Battle of Villa Verde Trail

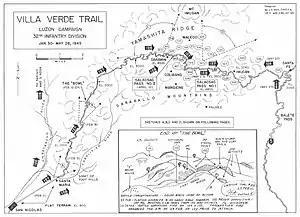
A map of the Battle for the Villa Verde Trail

With the Battle of Manila winding down, American units in the northern part of Luzon were freed to go on the offensive against the Japanese forces who occupied strong defensive positions in the Caraballo mountains blocking American access to the fertile Cagayan Valley. The plan was for the 25th Infantry Division to fight its way northward along Route 5 (now AH 26) toward the crossroads town of Santa Fe, Nueva Vizcaya. A second division, the 32nd would attack up the Villa Verde Trail, a difficult, primitive, winding track through the mountains, to Santa Fe. The Villa Verde Trail at its best was a dirt road 10-12 feet wide, but mostly only a footpath that climbed in elevation from at its western terminus at the hamlet of Santa Maria to near the Salacsac Pass and then dropped down in elevation to at Santa Fe.